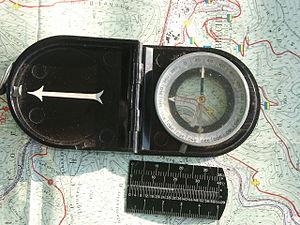
Boussole avec table de conversion degré/grades/millièmes Photo: Jean-Patrick Donzey
Le grade ou gon ou degré centésimal, ou encore gradian, est une unité de mesure d'angle ayant pour symbole gr ou ᵍ ou gon. Un grade vaut radian ou 0,9°. Un angle droit mesure 100 gon, un angle plat 200 gon, un tour complet 400 gon.
Une boussole est un instrument de navigation constitué d’une aiguille magnétisée qui s’aligne sur le champ magnétique de la Terre. Elle indique ainsi le Nord magnétique, à distinguer du Pôle Nord géographique. La différence entre les deux directions en un lieu donné s’appelle la déclinaison magnétique terrestre. Selon la précision requise, on s'accommode de cette différence ou on utilise un abaque de compensation. Observé depuis la France, les deux directions sont sensiblement identiques.